International Commission for the Wailing Wall

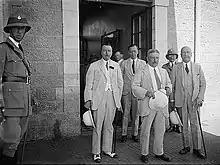
Western wall commission members 1930

The International Commission for the Wailing Wall(aka 1930 Western Wall Commission) was a commission appointed by the British government, under their responsibilities in the Mandate for Palestine, in response to the 1929 Palestine riots. The Commission appointed by the UK Government.